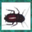
Label: cockroach